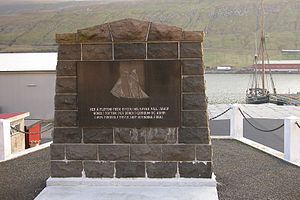
Nólsoyar Páll / Liv / Royndin Fríða
Mindesten i Vágur: Her på dette smukke sted byggede Nólsoyar Páll, Jákup bóndi í Toftum, Per bóndi í Gjørðum og andre i 1804 Færøernes første skib Royndin Fríða.
Nólsoyar Páll, egentlig Poul Poulsen Nolsøe er Færøernes nationalhelt. Han var sømand, bådebygger, opfinder, bonde og digter.